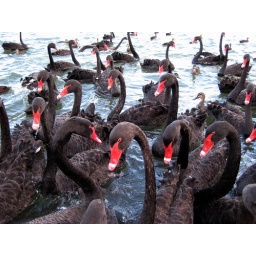
People feed the birds under signs advising not to. Still its quite a spectacle.